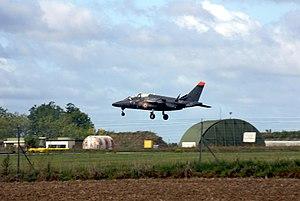
Alphajet 705-RZ (E171) à l'atterrissage sur la base 705 Tours.
La base aérienne 705 « François et Jean Tulasne » est une base aérienne de l'armée de l'air française située principalement sur l'aéroport de Tours St-Symphorien sur les communes de Tours et Parçay-Meslay dans le département d'Indre-et-Loire. Elle a abrité de 1961 à 2020 l'École de l'aviation de chasse 314 "Christian Martell". Elle comprend le centre de contrôle militaire de Cinq-Mars-la-Pile ainsi que des unités de l'État-major et d'autres services. Avant 1961, elle a porté successivement les numéros de base aérienne 131, puis base aérienne 109.